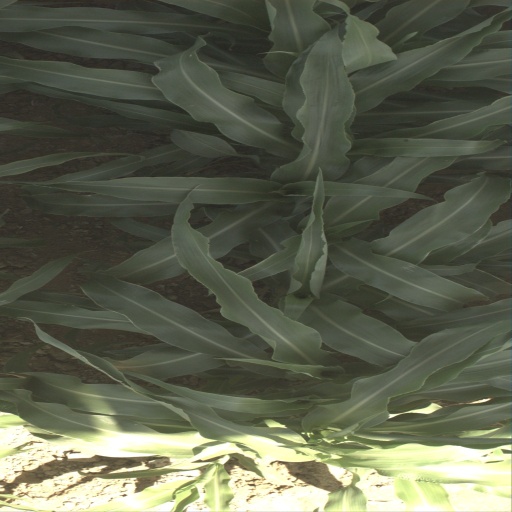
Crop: sorghum